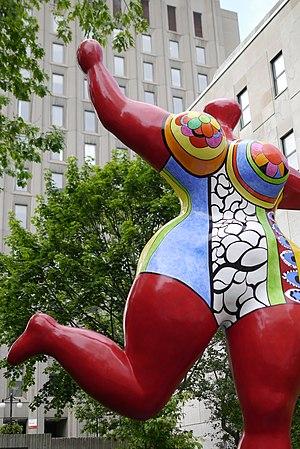
Les Nanas sont des sculptures de l'artiste franco-américaine Niki de Saint Phalle, qui faisait partie du groupe des Nouveaux Réalistes. Elles rappellent par leur nom une femme moderne et par leurs formes la silhouette féminine en mettant l'accent sur les rondeurs telles que la poitrine et les fesses. La plupart des Nanas sont fabriquées en polyester peintes en couleurs luisantes. Commencées vers la fin des années 1960, elles incarnent la féminité en opposition à la féminité féroce des Tirs de ces mêmes années. Niki de Saint Phalle dénonce ces rondeurs par ces oeuvres.